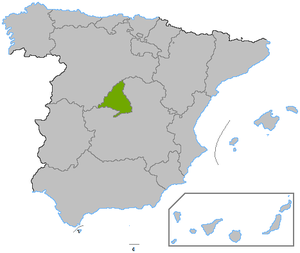
Spaniens autonome regioner / Oversigt over provinser og autonome regioner
Spaniens autonome regioner er regioner med forholdsvis stor grad af autonomi fastlagt i den spanske grundlov og i de statutter, de forskellige regioner har forhandlet sig frem til. Spaniens 50 provinser er grupperet i 17 autonome regioner. Derudover er der to afrikanske autonome byer, Ceuta og Melilla.